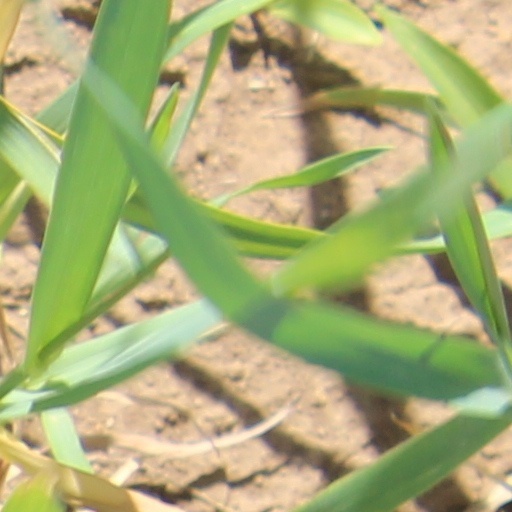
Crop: wheat